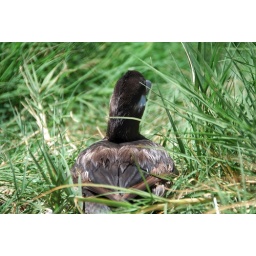
baby duck in grass